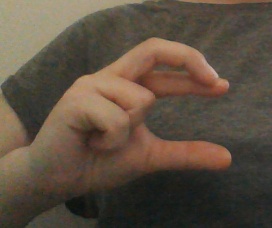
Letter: thal